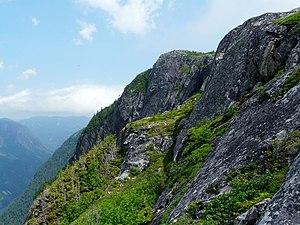
Montagne des Érables, Charlevoix
La montagne des Érables, surtout connue sous le nom de son versant ouest, l'Acropole des Draveurs, est une montagne du massif du Lac Jacques-Cartier située au sein du parc national des Hautes-Gorges-de-la-Rivière-Malbaie et de la réserve écologique des Grands-Ormes, dans la région de Charlevoix. Elle culmine à 1 048 mètres.